Eurythmic (horse)

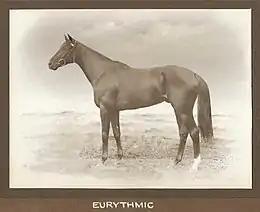
Eurythmic

He was bred by the young breeder, Noel Thompson at the Yarraman Stud, west of Scone, New South Wales.